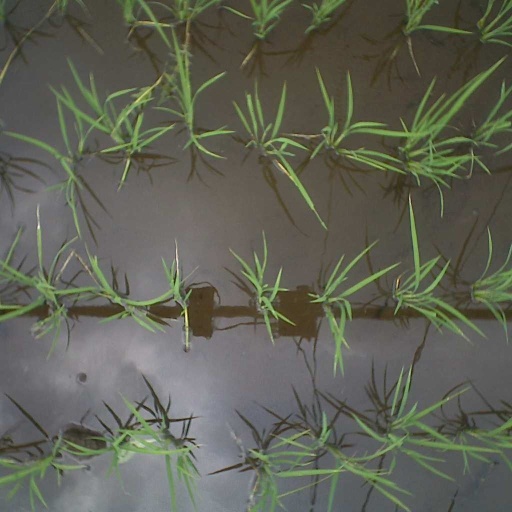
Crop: rice